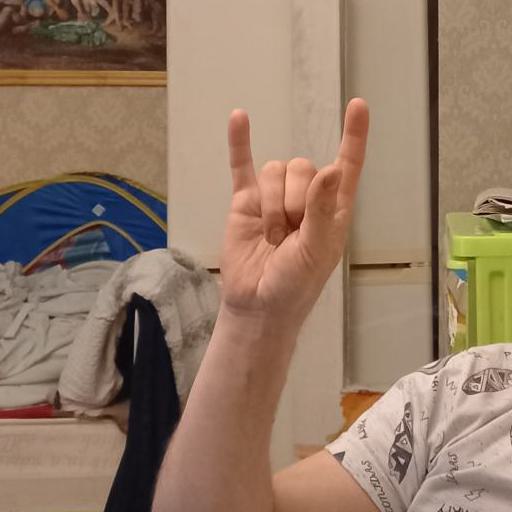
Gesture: rock